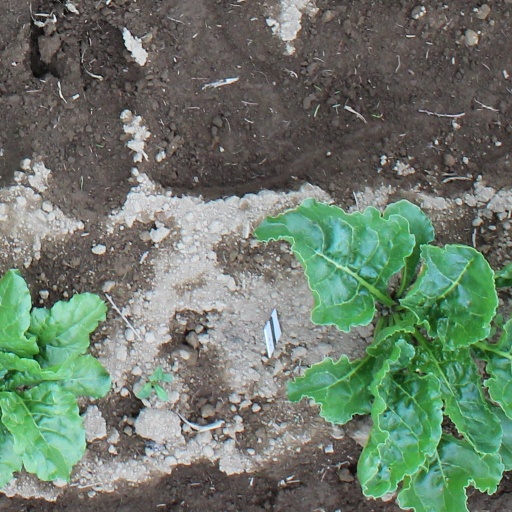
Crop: sugar beet